Domain decomposition methods

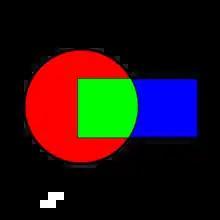
Domain decomposition methods

In mathematics, numerical analysis, and numerical partial differential equations, domain decomposition methods solve a boundary value problem by splitting it into smaller boundary value problems on subdomains and iterating to coordinate the solution between adjacent subdomains. A coarse problem with one or few unknowns per subdomain is used to further coordinate the solution between the subdomains globally. The problems on the subdomains are independent, which makes domain decomposition methods suitable for parallel computing. Domain decomposition methods are typically used as preconditioners for Krylov space iterative methods, such as the conjugate gradient method, GMRES, and LOBPCG.